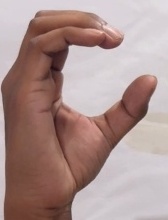
ASL sign: C